Rolex Yacht-Master II

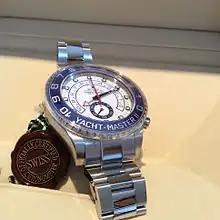
Yachtmaster II with COSC swing tag, stickers, and bezel protector attached

The Rolex Yacht-Master II is a sport watch made by Rolex, unveiled in 2007 and first introduced in March 2010 with the models 116688 (Yellow Gold) and 116689 (White Gold). One year later, in 2011, Rolex introduced the model 116681 which was made from steel and everose gold. At Baselworld 2013, the watch was available for the first time in 904L steel, the model 116680, fitted with a Cerachrom bezel insert in blue ceramic. Originally, the Yacht-Master II used Rolex's 4160 movement but with the introduction of the model 116680 in 2013, the movement was updated to the 4161 movement specifically designed for the Yacht-Master II. All Yacht-Master II watches have a case size of 44mm.